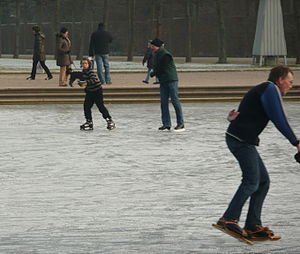
Energilagring
Når man på isskøjter har opnået en fart og skøjter ligeud, har man faktisk lagret muskelenergi som kinetisk energi. Grundet den lave friktion med isen og luftmodstanden, taber man kun langsomt fart.
Energilagring er det at gemme energi i en eller anden form, så den senere kan anvendes.